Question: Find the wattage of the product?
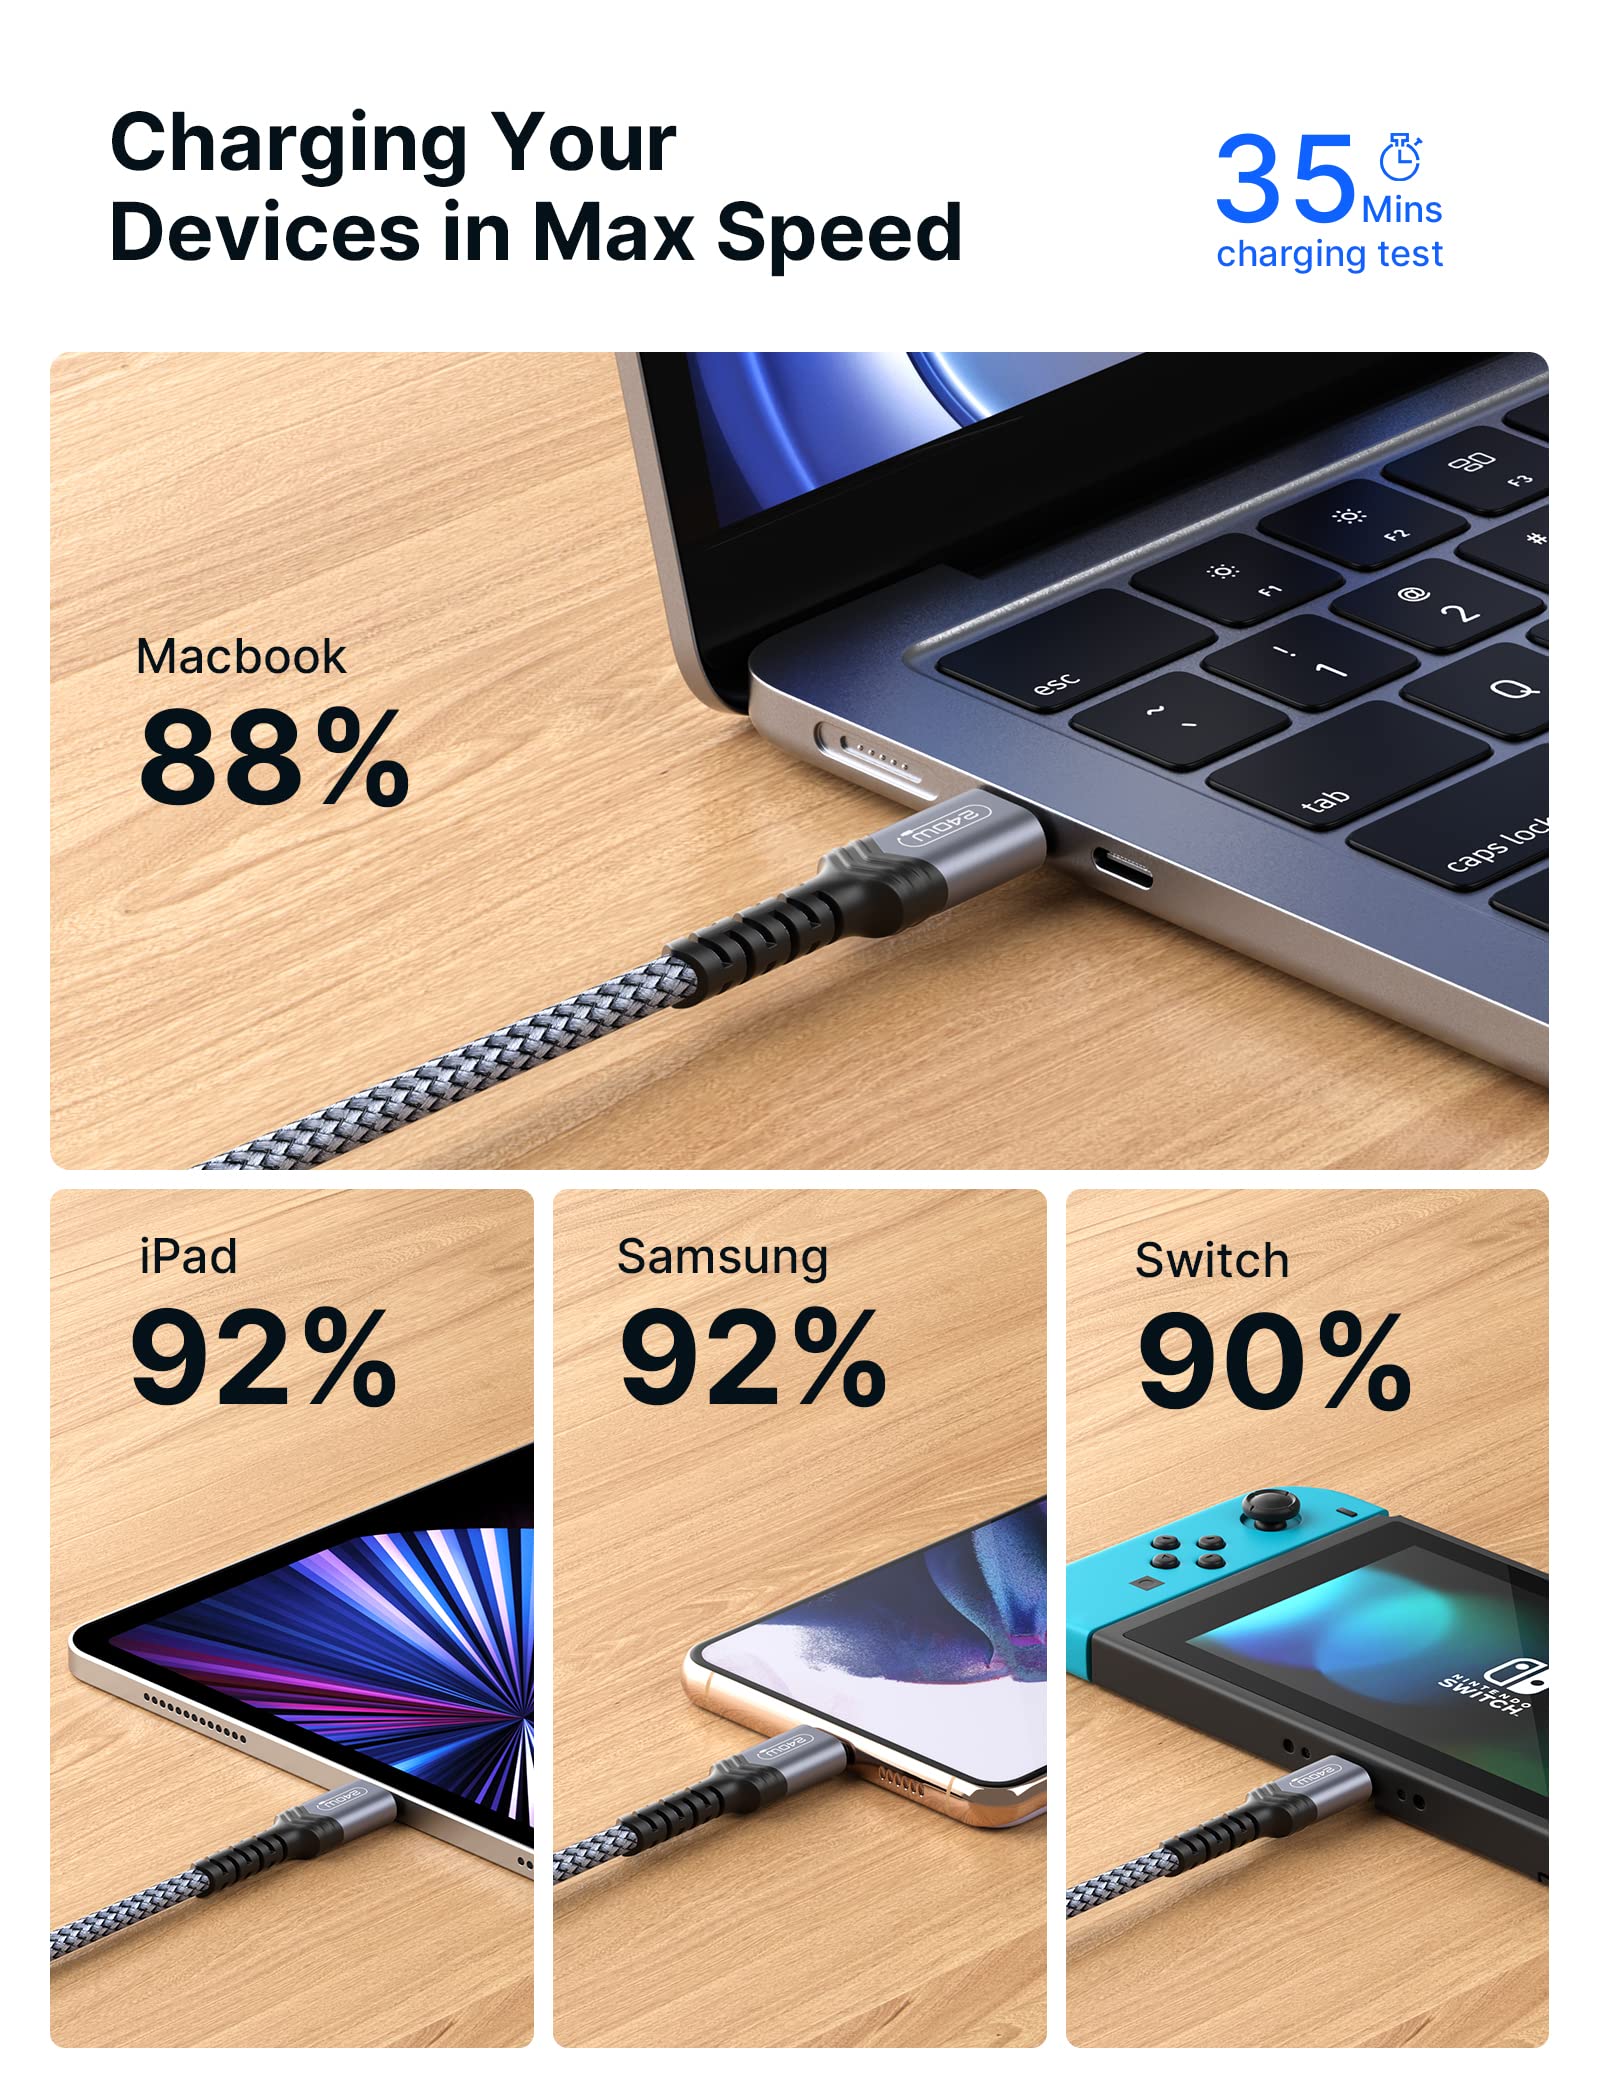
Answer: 240.0 watt